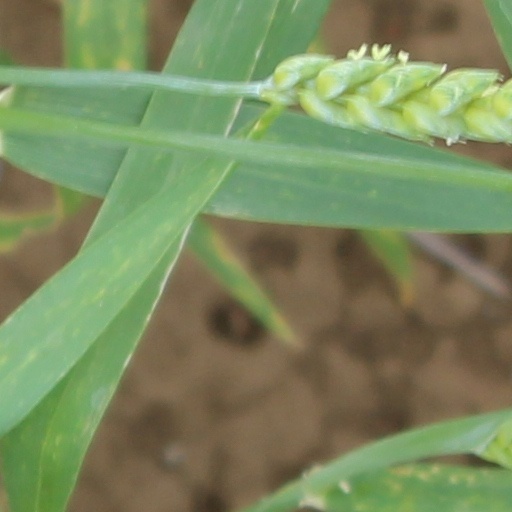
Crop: wheat